Hyoscyamus niger

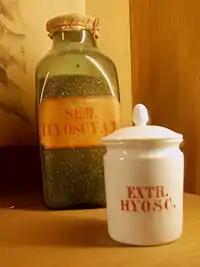
Apothecary vessels for "Hyoscyamus" preparations, Germany, 19th century

Celebrity chef Antony Worrall Thompson accidentally recommended henbane as a "tasty addition to salads" in the August 2008 issue of "Healthy and Organic Living" magazine.